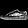
Label: Sneaker